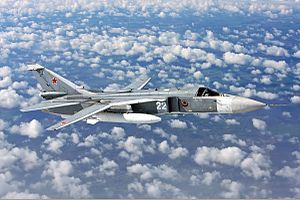
Den Russiske Føderations Luftvåben / Materiel / Materiel
Den Russiske Føderations Luftvåben er Den Russiske Føderations luftvåben.